Constantine Department

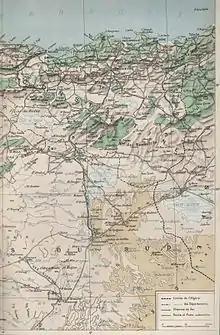
Geographical map of the departement of Constantine in 1930

Constantine Department was a French "département" in Algeria during the colonial period, which existed between 1848 and 1974. The area of the former department, centered on the city of Constantine, is also referred to as Constantinois ( "Qusanṭīnah").